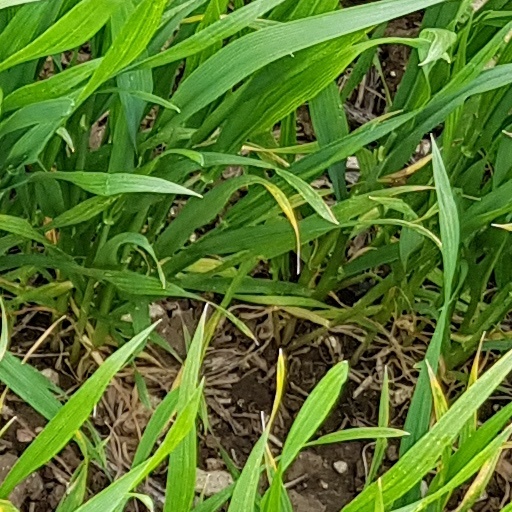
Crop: wheat